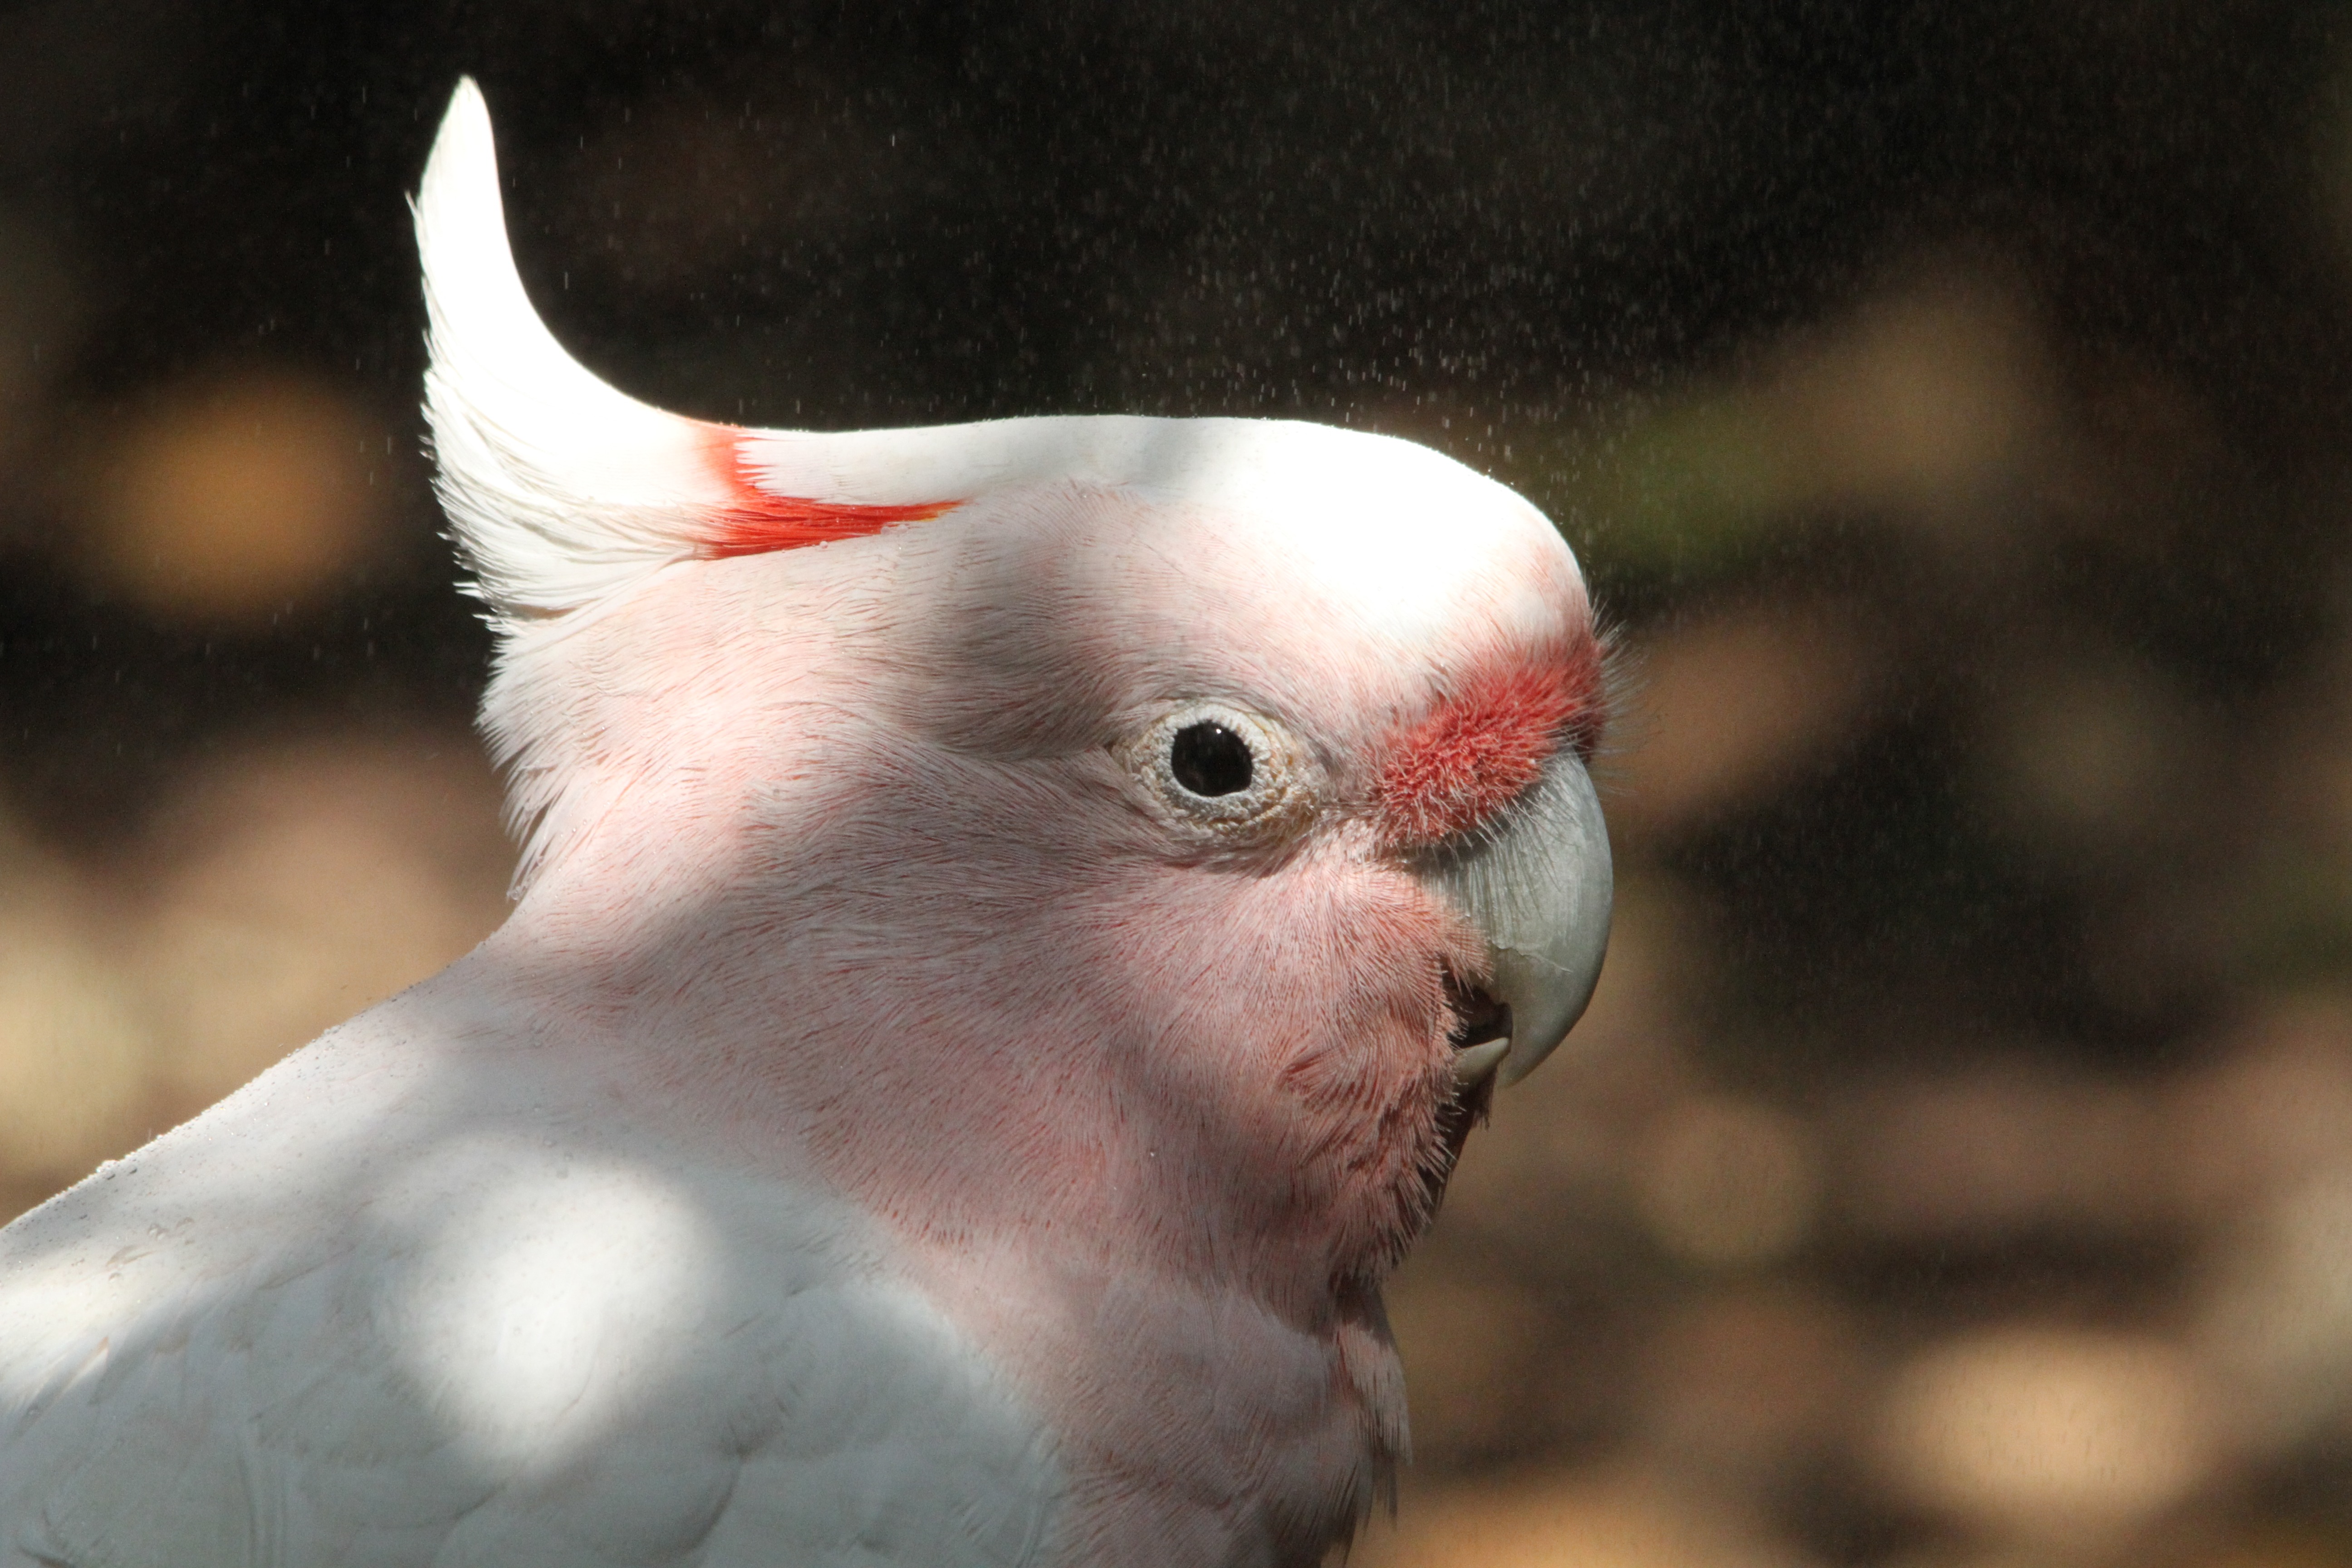
nature, bird, wing, beak, pink, fauna, plumage, hood, close up, crest, nose, vertebrate, parrot, cockatiel, cockatoo, schopf, spring bonnet, sulphur crested cockatoo, psittaciformes, cacatuidae, inca kakadu, cacatua leadbeateri, holle